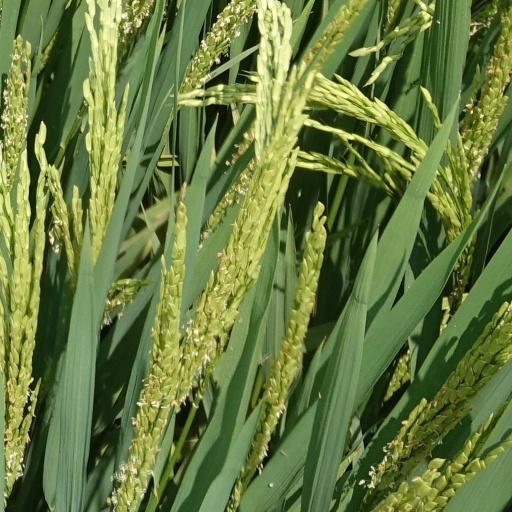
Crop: rice